Persebaya Surabaya

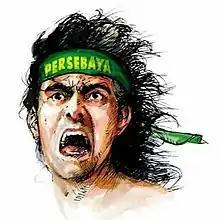
Bonek logo

The supporters of Persebaya are known as , this an acronym from "Bondho" (resource) and "Nekat" (reckless). Bonek is one of the biggest supporter groups in Indonesia. also Persebaya supporters they called as "Green Force" which mean The Green-Green Troops are synonymous with Persebaya.